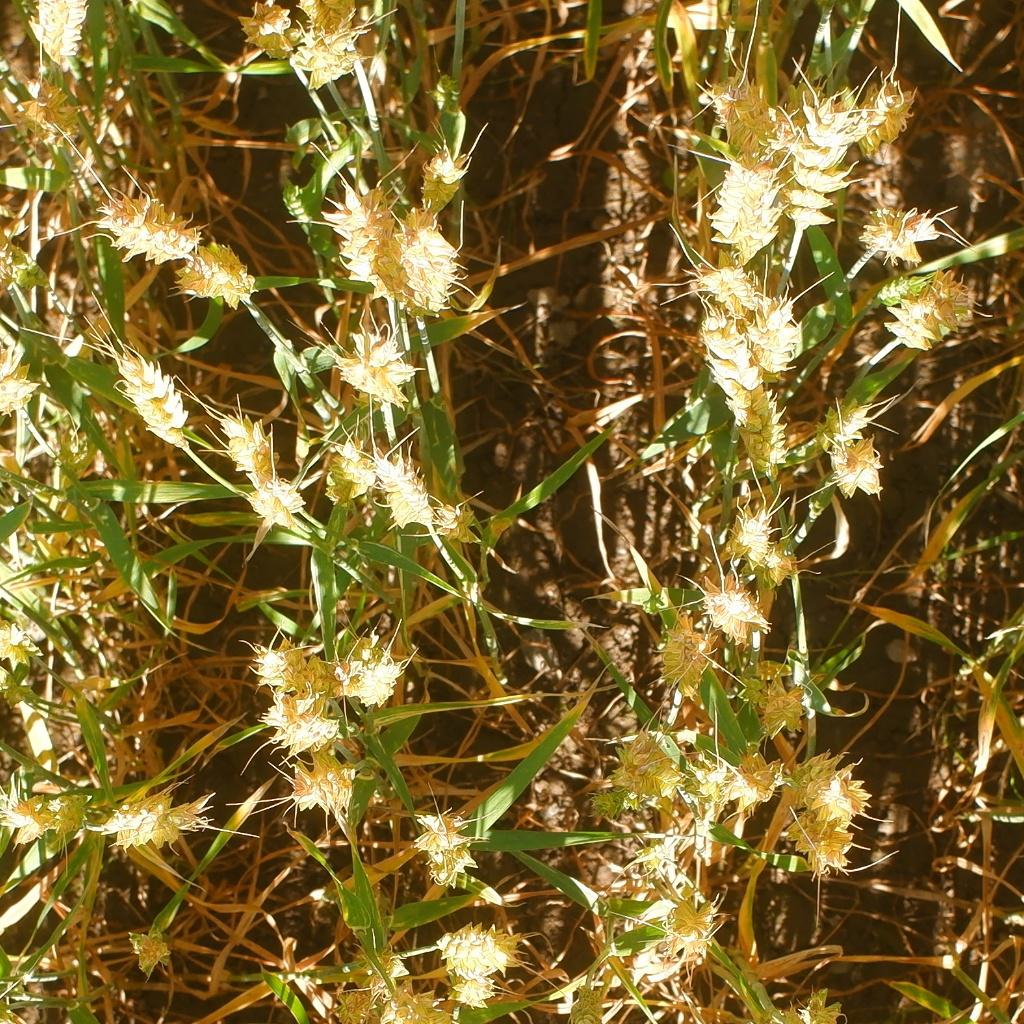
Country: Norway
Location: NMBU
Wheat development stage: Ripening